Havant railway station

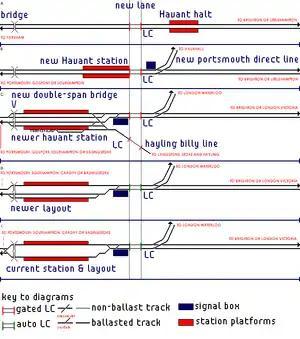
A diagram showing the layout changes of Havant station, with level crossings labelled as LC

Since July 2006, the Hayling Island platform face no longer exists and a new cycle centre has been built in place of the former platform. A new station name pole has been erected at the position also. As well as these, most of the signs within the station were changed and new seats have been installed on the platforms. This was in line with commitments made in the South Western franchise.